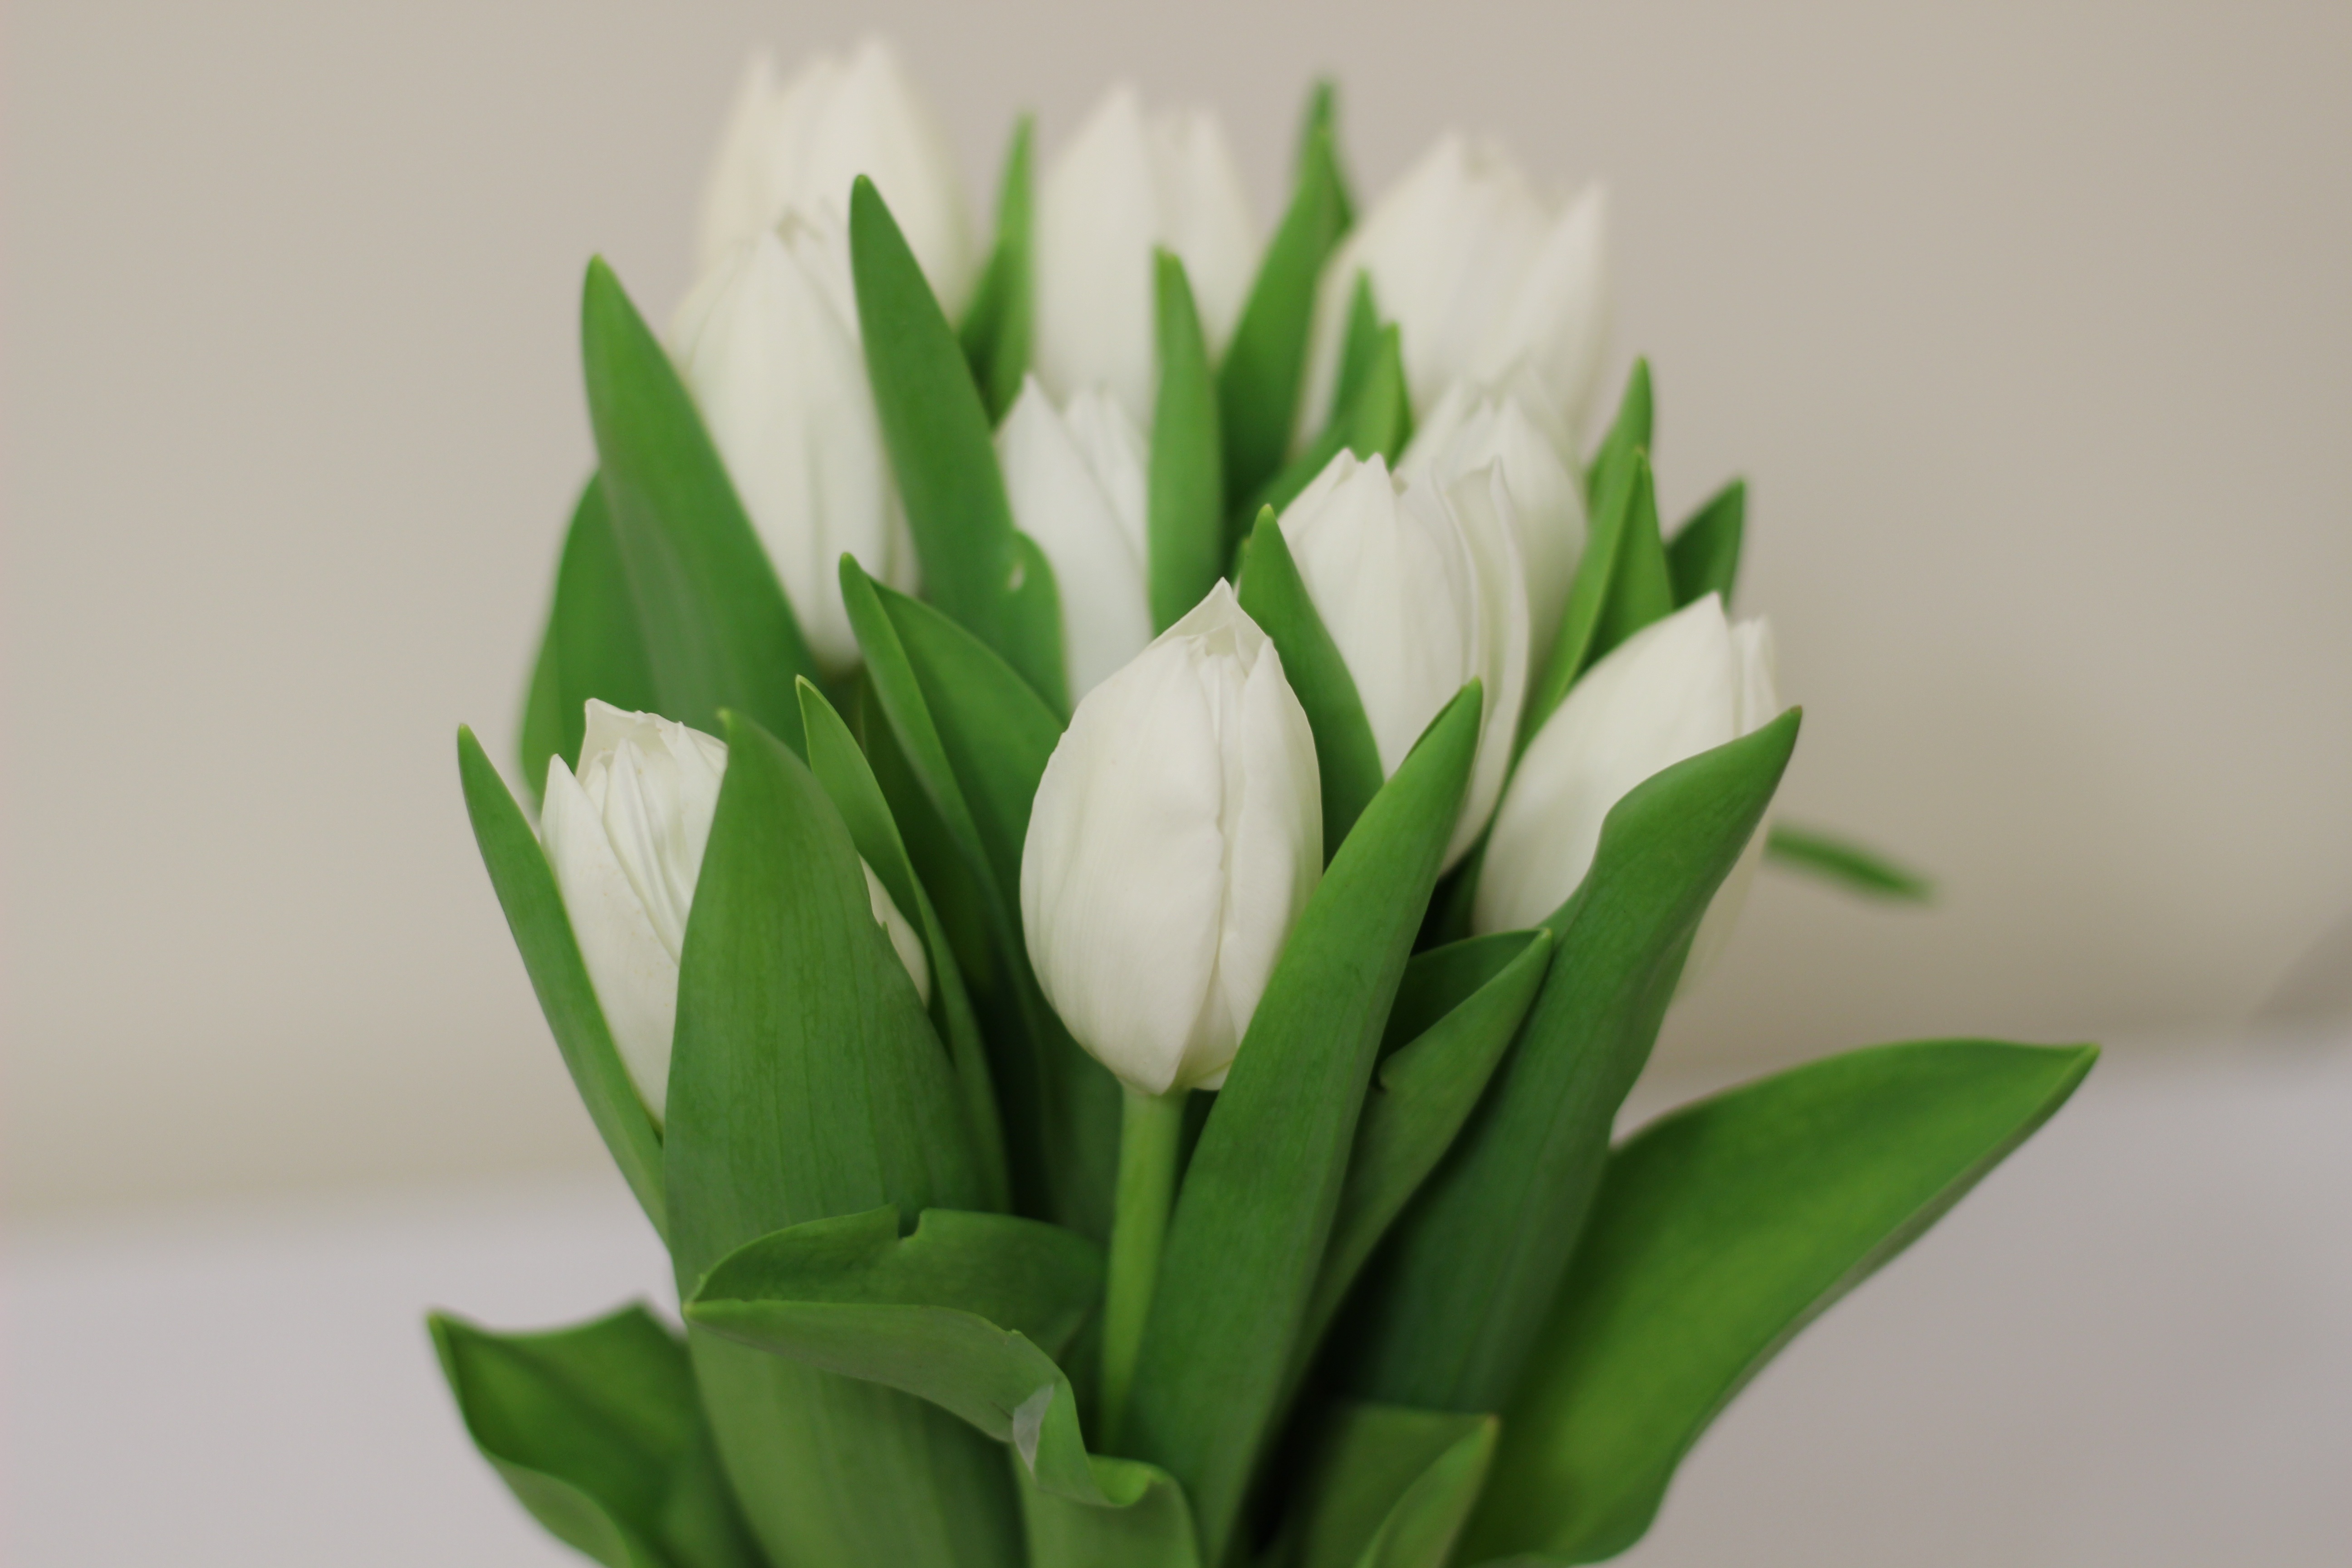
plant, flower, petal, tulip, bouquet, green, flora, flowers, bouquet of flowers, floristry, flowering plant, flower bouquet, cut flowers, fresh flowers, flowers bouquet, floral design, plant stem, land plant, flower arranging